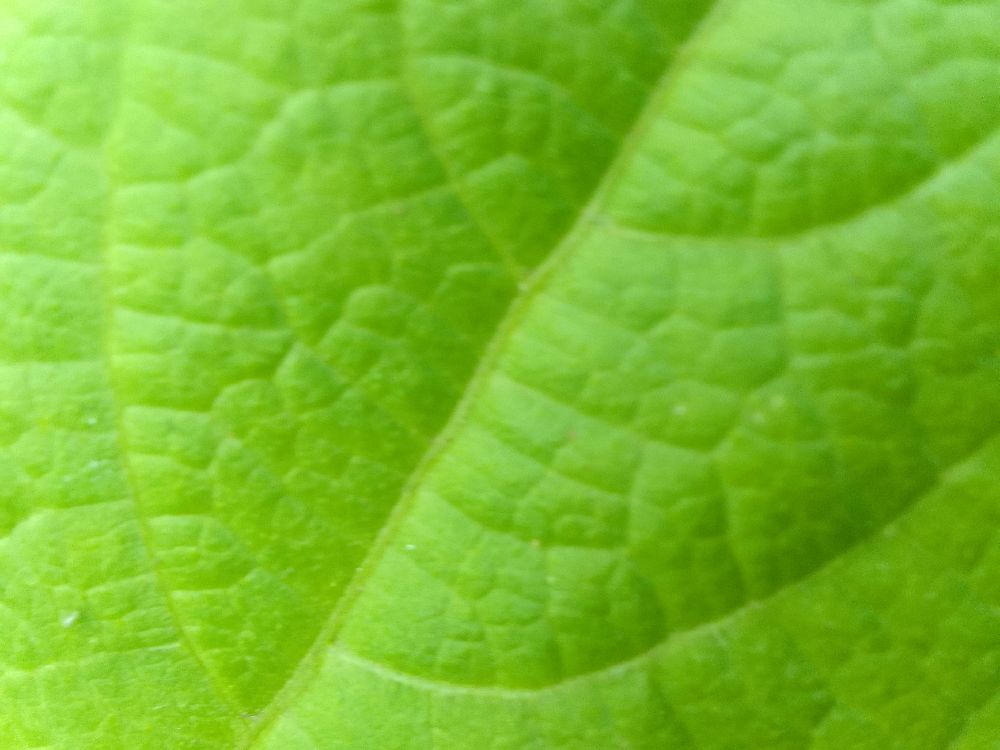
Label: healthy